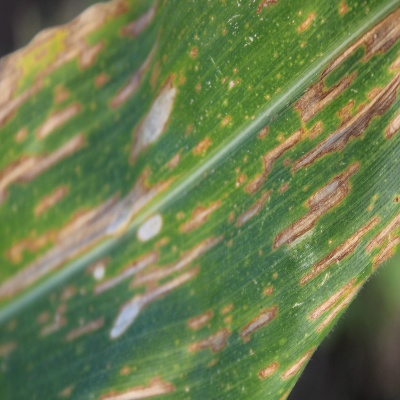
Crop: Maize
Condition: leaf blight